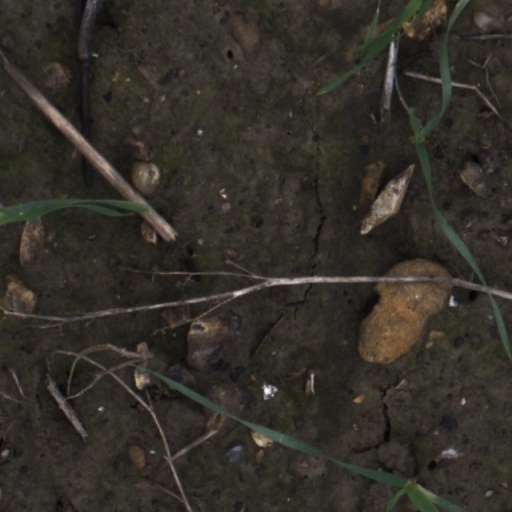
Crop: wheat